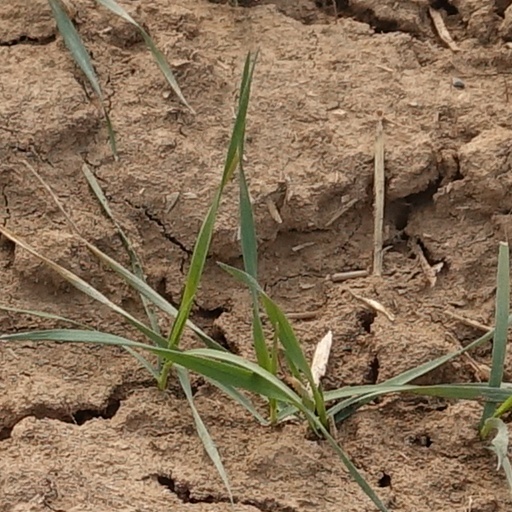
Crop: wheat